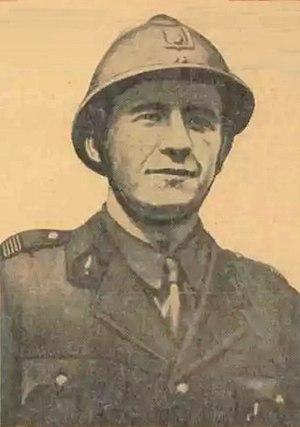
Portrait du ""colonel Fabien"" paru dans La Défense du 17 août 1945"
La résistance intérieure française, appelée en France la Résistance, englobe l'ensemble des mouvements et réseaux clandestins qui durant la Seconde Guerre mondiale ont poursuivi la lutte contre l'Axe et ses relais collaborationnistes sur le territoire français depuis l'armistice du 22 juin 1940 jusqu’à la Libération en 1944.
Pierre Georges, dit « Colonel Fabien » ou « Frédo », est un militant communiste et résistant français, né le 21 janvier 1919 à Paris et mort en opération militaire le 27 décembre 1944 à Habsheim. Il est déclaré mort pour la France.